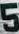
Number: 5